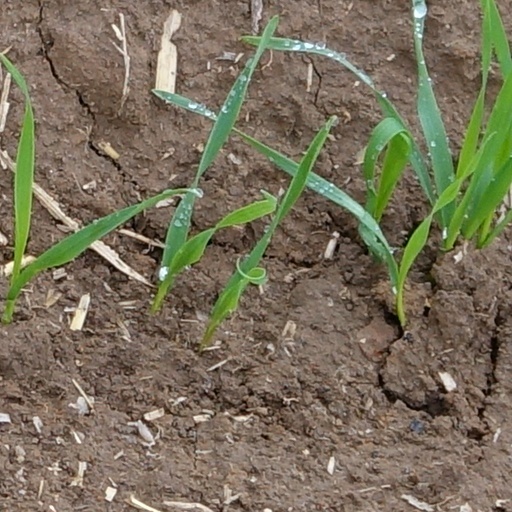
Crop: wheat